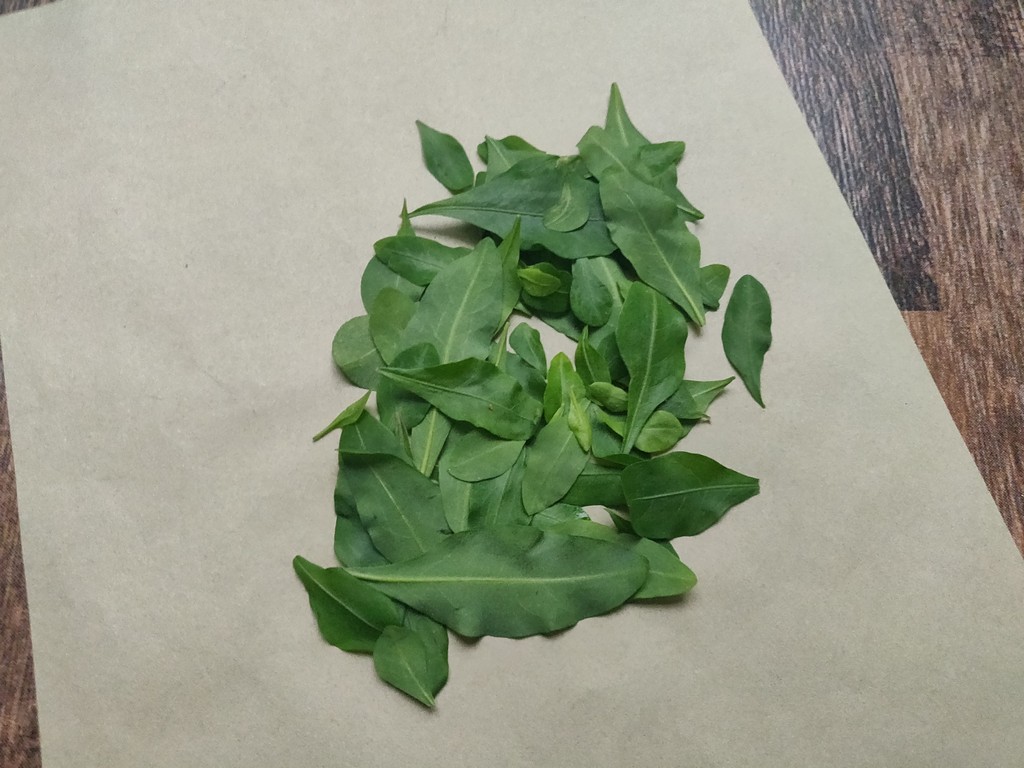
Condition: Healthy
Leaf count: multiple
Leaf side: unknown